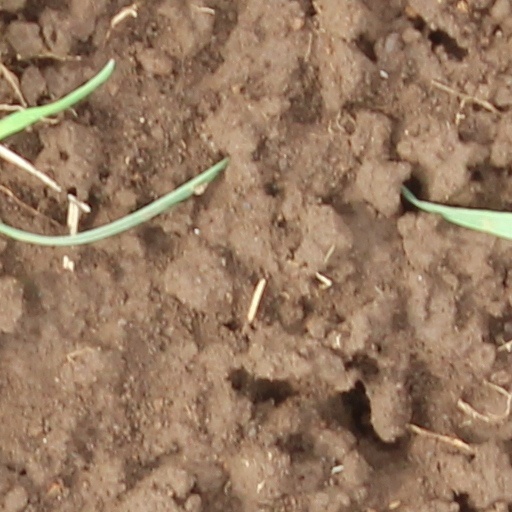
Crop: wheat